Bible

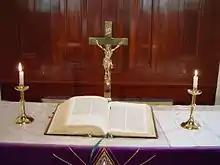
A Bible is placed centrally on a Lutheran altar, highlighting its importance

A Christian Bible is a set of books divided into the Old and New Testament that a Christian denomination has, at some point in their past or present, regarded as divinely inspired scripture by the Holy Spirit. The Early Church primarily used the Septuagint, as it was written in Greek, the common tongue of the day, or they used the Targums among Aramaic speakers. Modern English translations of the Old Testament section of the Christian Bible are based on the Masoretic Text. The Pauline epistles and the gospels were soon added, along with other writings, as the New Testament.